Fringe (TV series)

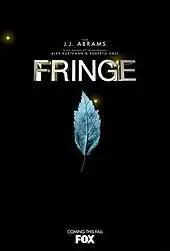
Marketing posters used to promote the series often featured one of the glyphs used in the show's interstitial, each being a twist on a common image. Pictured here is a leaf with an embedded Greek capital letter delta.

Prior to commercial breaks, a brief image of a glyph is shown. Abrams revealed in an interview that the glyphs had a hidden meaning. "It's something that we're doing for people who care to figure it out and follow it, but it's not something that a viewer has to consider when they watch the show." Abrams also revealed that the seemingly unrelated frogs which have the Greek letter Phi (Φ) imprinted on their backs appeared in promos for the show and have significance within the context of the series, saying "it's part of the code of the show." The glyph code was cracked by Julian Sanchez, then working as an editor at the technology site Ars Technica, who discovered it to be a simple substitution cipher used to spell out a single thematic word for each episode; for example, the pilot episode's eight glyphs spell out the word "observer". Additionally, the glyphs are representative of some of the means by which Walter solves a case (such as the moth/butterfly from "Johari Window", the seahorse strain of DNA from "The Bishop Revival"). In "Jacksonville", behind Walter as he speaks to Olivia about her treatment where the nootropic Cortexiphan was first studied as a trial, each of the glyphs is clearly visible on the daycare wall. An episode-by-episode key to the various glyphs was made available on Fringepedia.